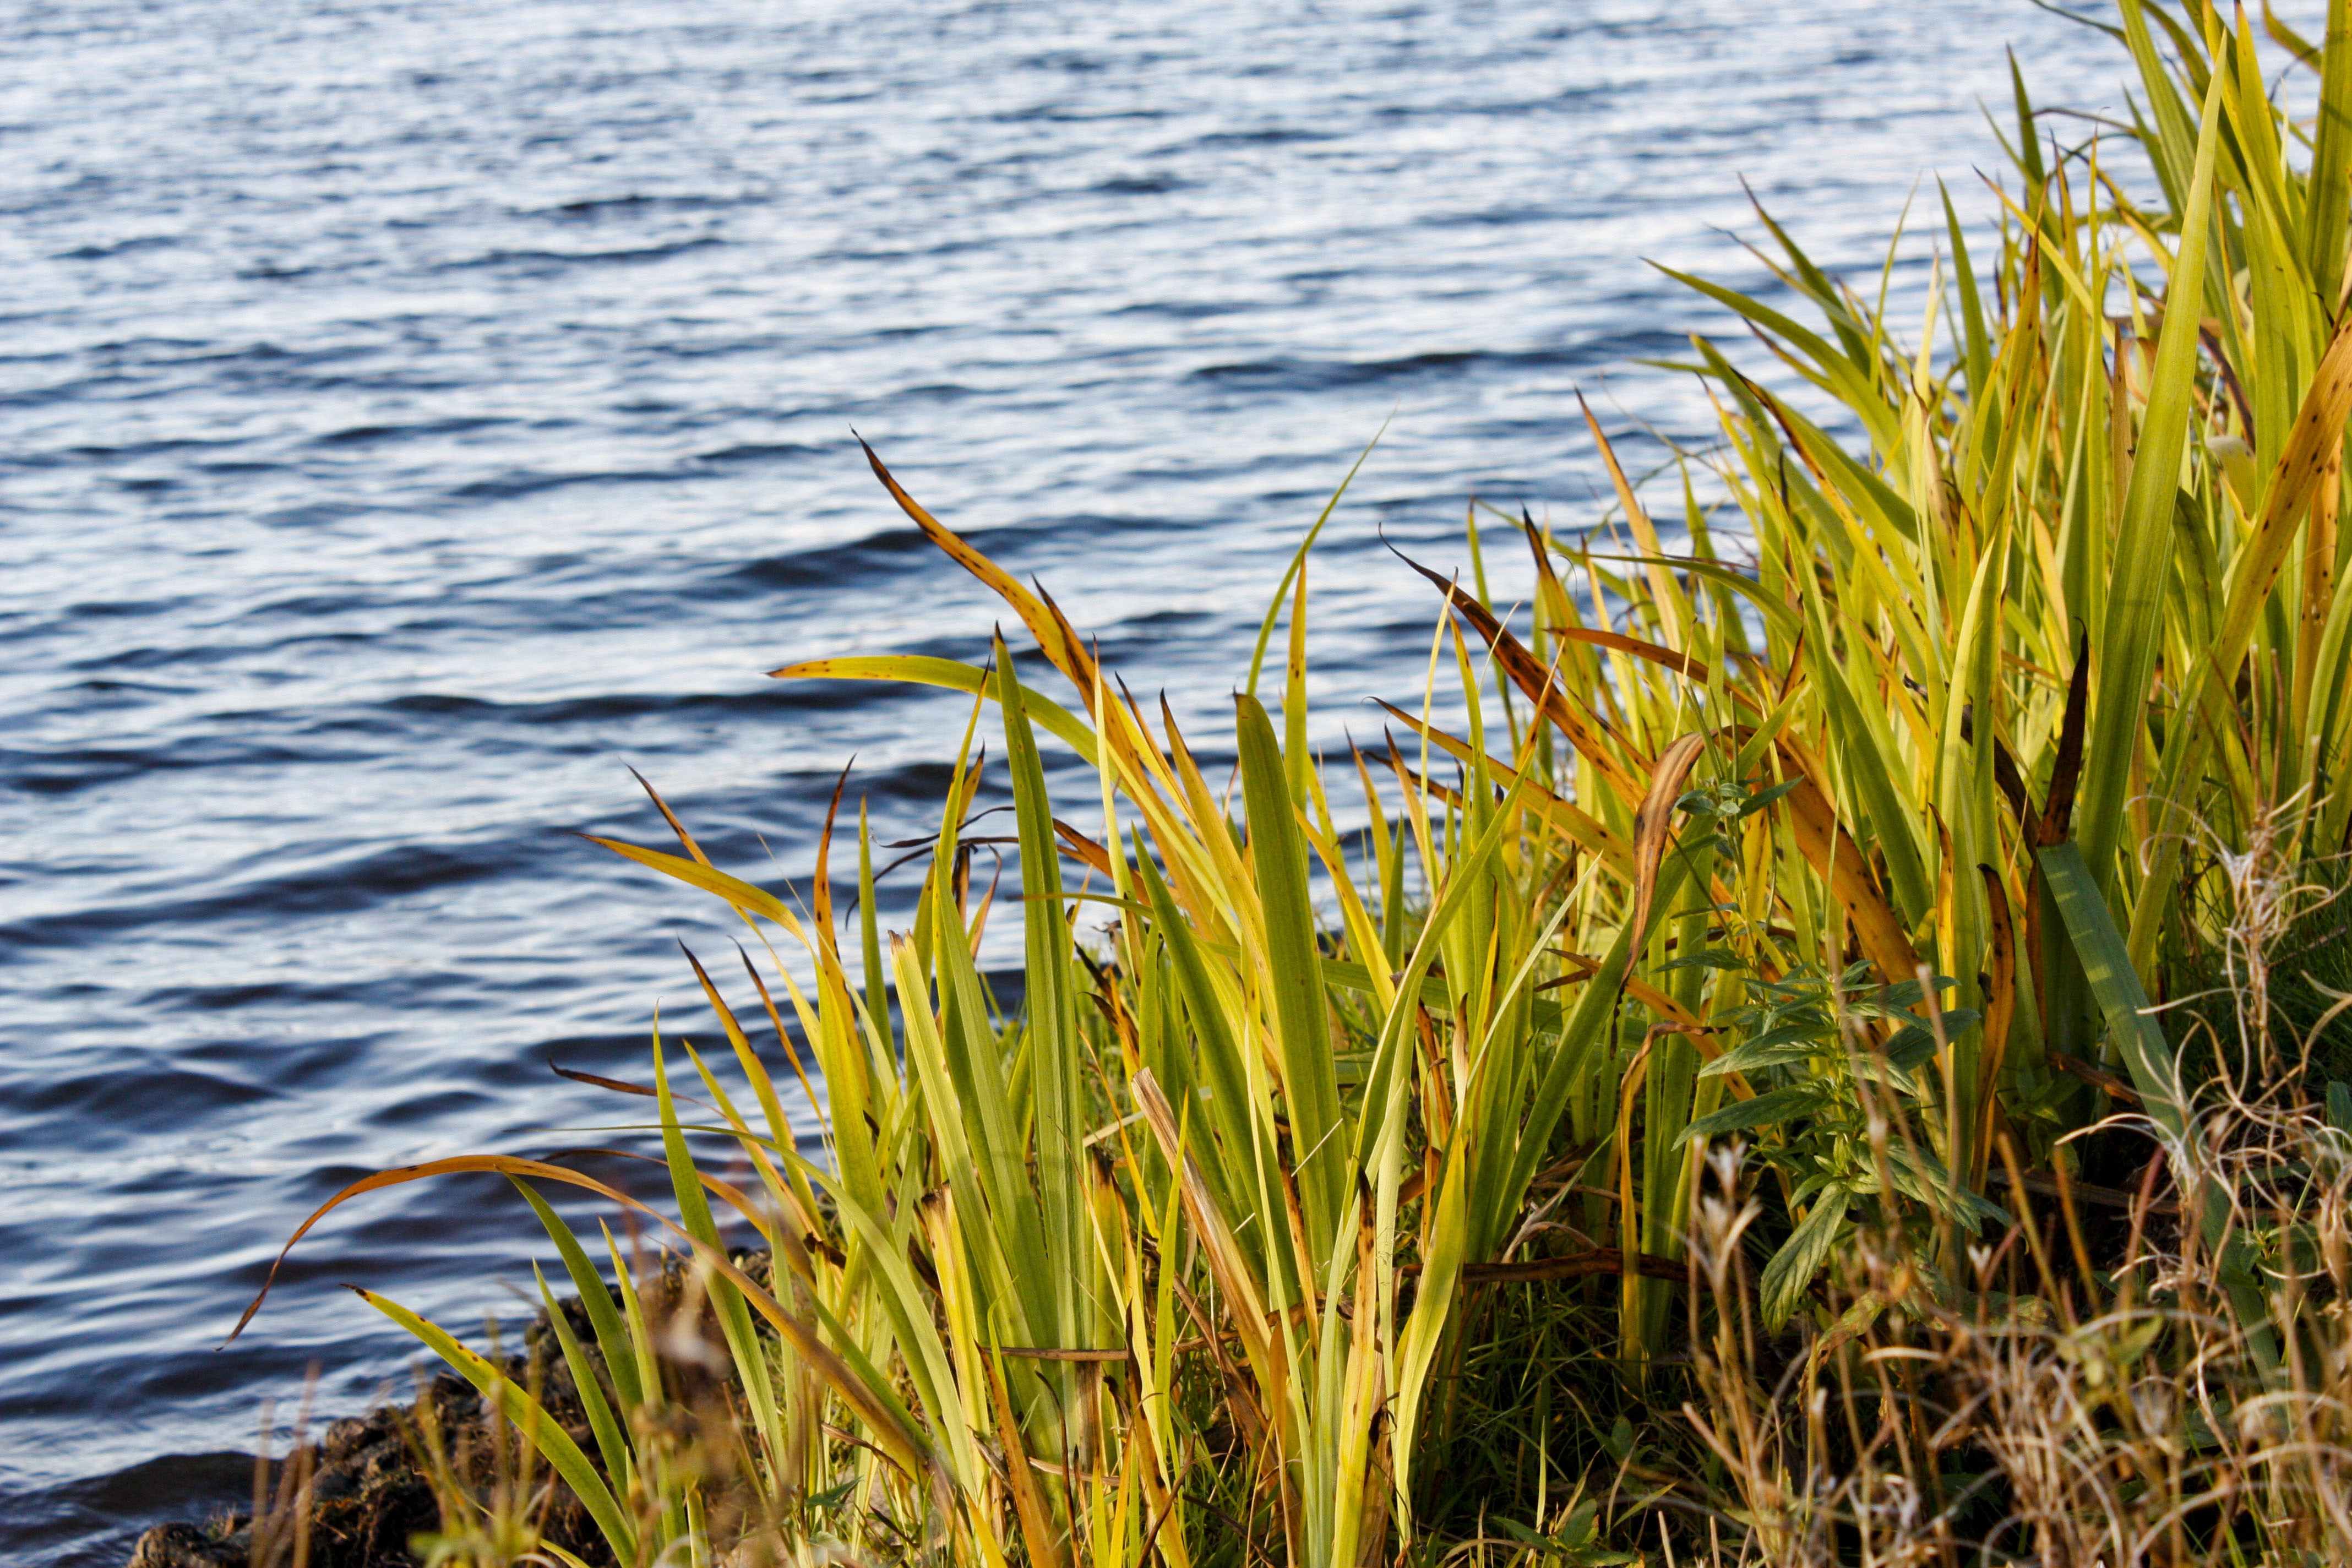
beach, sea, water, nature, grass, marsh, plant, hay, meadow, prairie, shore, flower, lake, river, wetland, grass family, phragmites